Sumidero Canyon

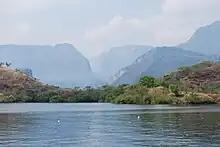
Looking south towards the Sumidero Canyon from the reservoir of the Chicoasén Dam

At the northern end of the Sumidero Canyon is the Chicoasén Dam, formally called the Manuel M. Torres Dam, is one of a number of dams which have been built along the Grijalva River for water storage and the generation of hydroelectric power. This dam and its reservoir is considered to be part of the Sumidero Canyon system. The Sumidero Canyon National Park is defined on the north end of the river by this dam and the Belisario Domínguez Bridge on the south. The dam was constructed between 1974 and 1980. The reservoir covers an average of 2,193 hectares, and the complex employs about 600 workers.